Muhammad Ali

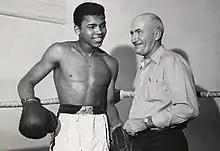
Cassius Clay and his trainer Joe E. Martin, January 1960

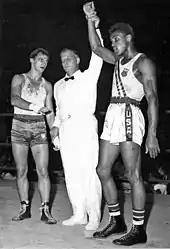
Clay defeated veteran Pole Zbigniew Pietrzykowski to win gold in the 1960 Summer Olympics.

Clay was first directed toward boxing by Louisville police officer and boxing coach Joe E. Martin, who encountered the 12-year-old fuming over a thief having taken his bicycle. He told the officer he was going to "whup" the thief. The officer told Clay he had better learn how to box first. Initially, Clay did not take up Martin's offer, but after seeing amateur boxers on a local television boxing program called "Tomorrow's Champions", Clay was interested in the prospect of fighting. He then began to work with trainer Fred Stoner, whom he credits with giving him the "real training", eventually molding "my style, my stamina and my system". For the last four years of Clay's amateur career he was trained by boxing cutman Chuck Bodak.